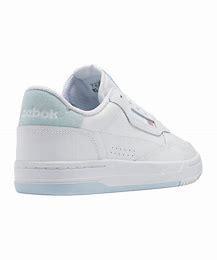
Brand: Reebok
Model: Court Peak